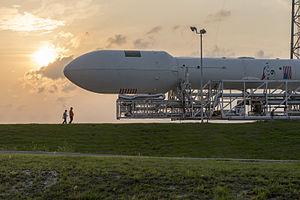
Le Falcon 9 est un lanceur moyen partiellement réutilisable développé par la société SpaceX dont la dernière version peut placer une charge utile de 22,8 tonnes en orbite basse ou de 8,3 tonnes en orbite de transfert géostationnaire. Le premier tir a eu lieu le 4 juin 2010. L'objectif de SpaceX est de fournir un lanceur permettant d'abaisser fortement le prix des mises en orbite grâce à des coûts de fabrication modérés, la récupération et réutilisation des étages. SpaceX a signé en décembre 2008 un contrat avec la National Aeronautics and Space Administration pour assurer une partie du ravitaillement de la Station spatiale internationale jusqu'à 2015 à l'aide du lanceur Falcon 9 et du cargo spatial SpaceX Dragon, contrat qui fut ensuite prolongé jusqu'en 2024. Le lanceur a également été un des candidats pour la relève des équipages de la Station spatiale internationale qui ont été transportés le 30 mai 2020 dans une version habitée du vaisseau cargo Dragon nommée Crew Dragon.